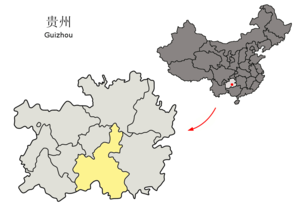
La préfecture autonome buyei et miao de Qiannan est une subdivision administrative de la province du Guizhou en Chine. Son chef-lieu est la ville de Duyun.